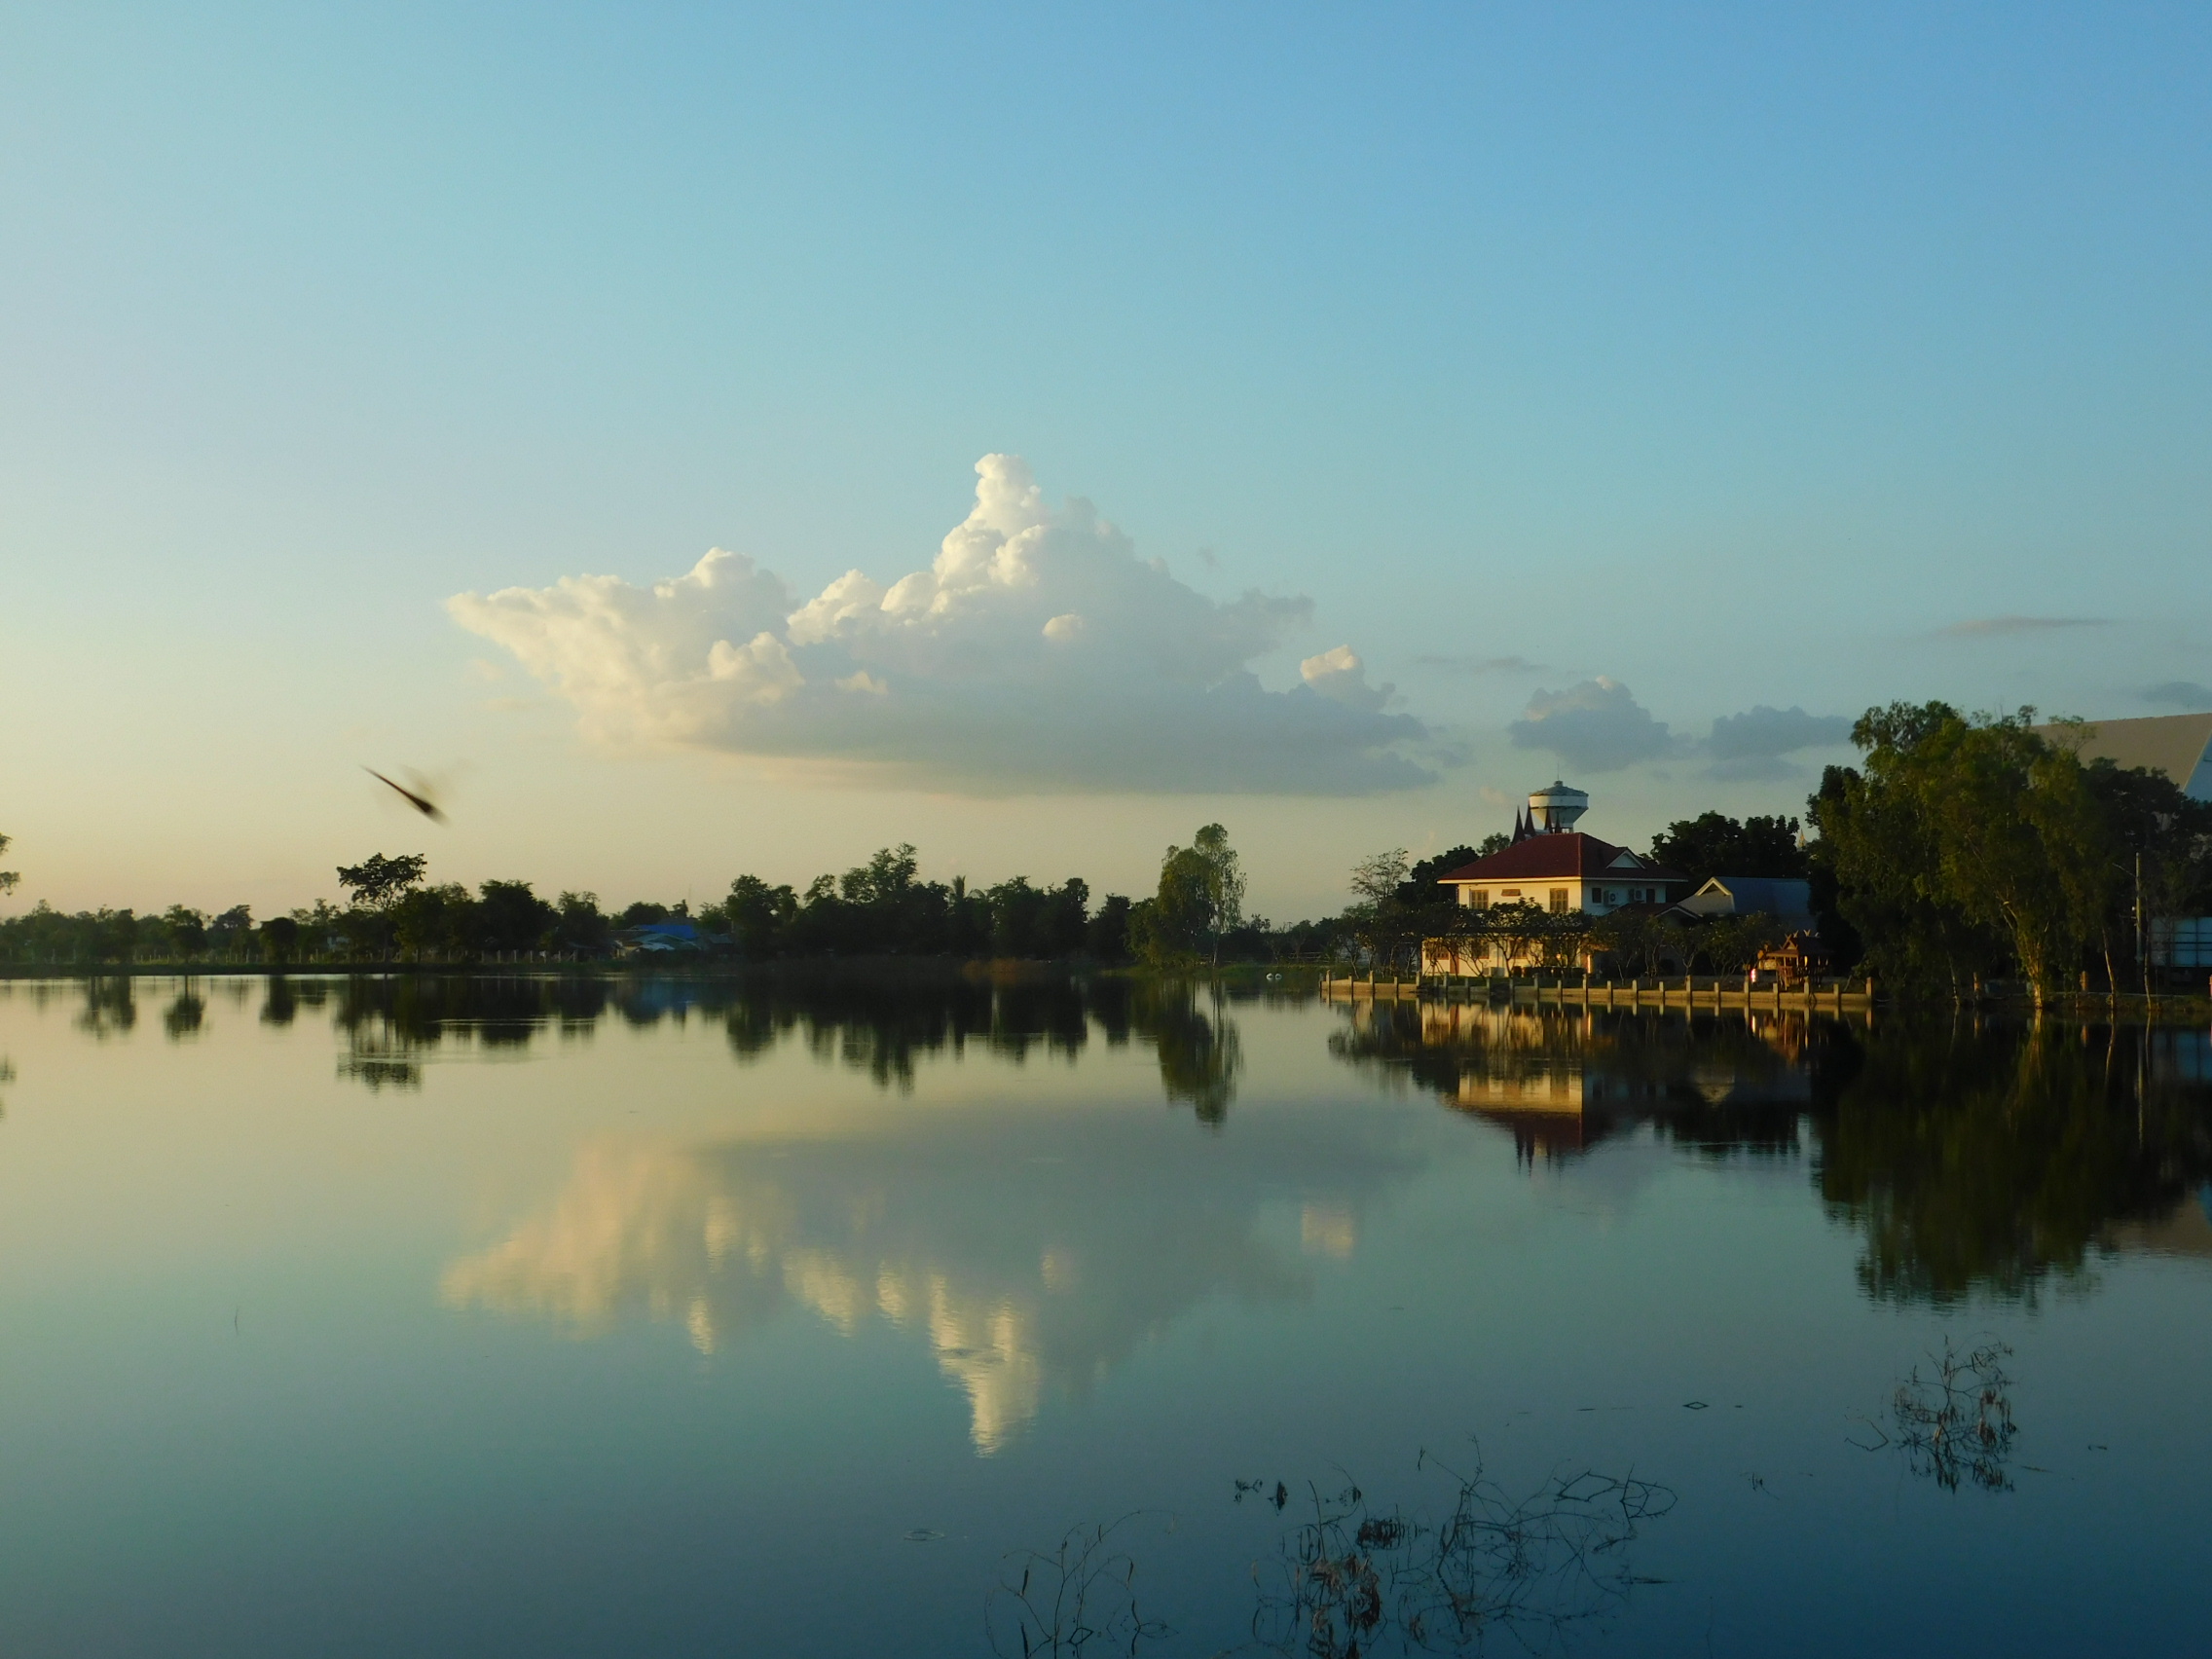
lake, water, sky, reflection, nature, water resources, blue, cloud, atmospheric phenomenon, morning, river, evening, calm, waterway, bank, reservoir, horizon, sunrise, tree, dawn, atmosphere, dusk, landscape, sea, reflecting pool, mountain, hill station, sunlight, loch, watercourse, sunset, pond, meteorological phenomenon, city, pagoda, tourism